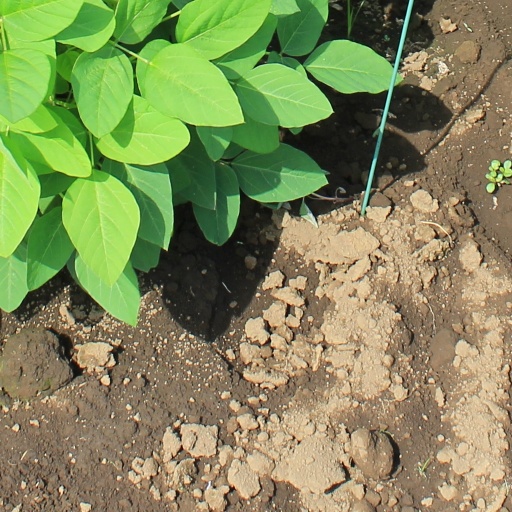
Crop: soybean